Clive Barry

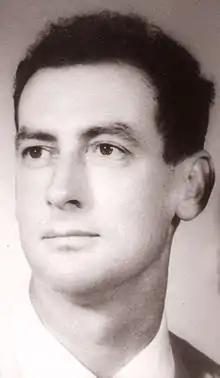
Barry in 1958

Clive Barry (2 September 1922 – 25 August 2003) was an Australian author, playwright, cartoonist and escaped prisoner of war. His offbeat, vividly stylised prose—characterised by deadpan wit, surreal violence and a macabre playfulness—gave him brief cult status in the 1960s.